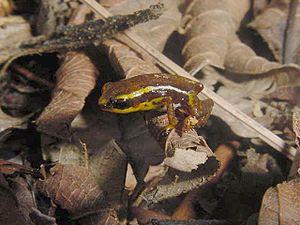
Eleutherodactylus limbatus est une espèce d'amphibiens de la famille des Eleutherodactylidae.